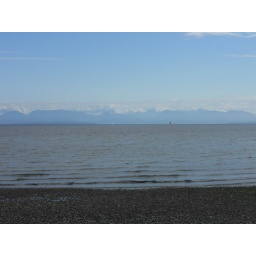
From the beach behind our rental house in Little River, BC. That's the mainland in the distance, behind the ferry.